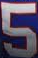
Number: 5